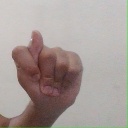
अक्षर: ट